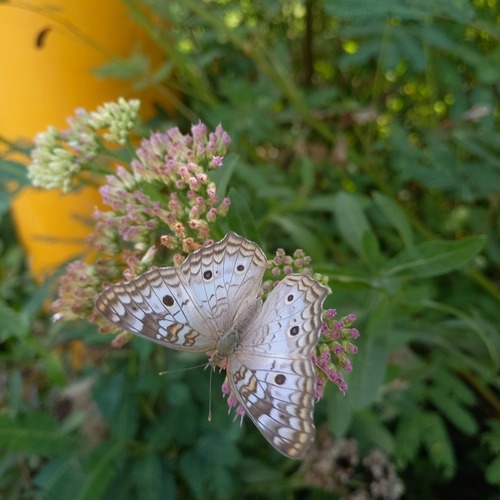
Scientific name: Anartia jatrophae
Common name: White peacock
Family: Nymphalidae
Order: Lepidoptera
Pollinator type: Primary pollinator
Habitat: Gardens, parks, and open areas
Geographic range: Southern United States to Argentina
Conservation status: Least Concern